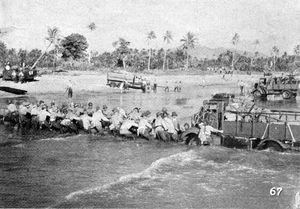
Invasion japonaise de Java
L'invasion de Java a été une bataille qui s'est déroulée durant la campagne des Indes orientales néerlandaises lors de la Seconde Guerre mondiale. Elle s'est déroulée sur l’île de Java, entre le 28 février et le 12 mars 1942. Elle a opposé les forces de l'Empire du Japon qui avaient débarqué sur l'île le 28 février 1942 aux forces alliées. Les commandants alliés ont signé leur capitulation à l'état-major japonais à Bandung le 12 mars.
La république d’Indonésie naît le 17 août 1945 avec la proclamation de l’indépendance des Indes néerlandaises par Soekarno et Mohammad Hatta.